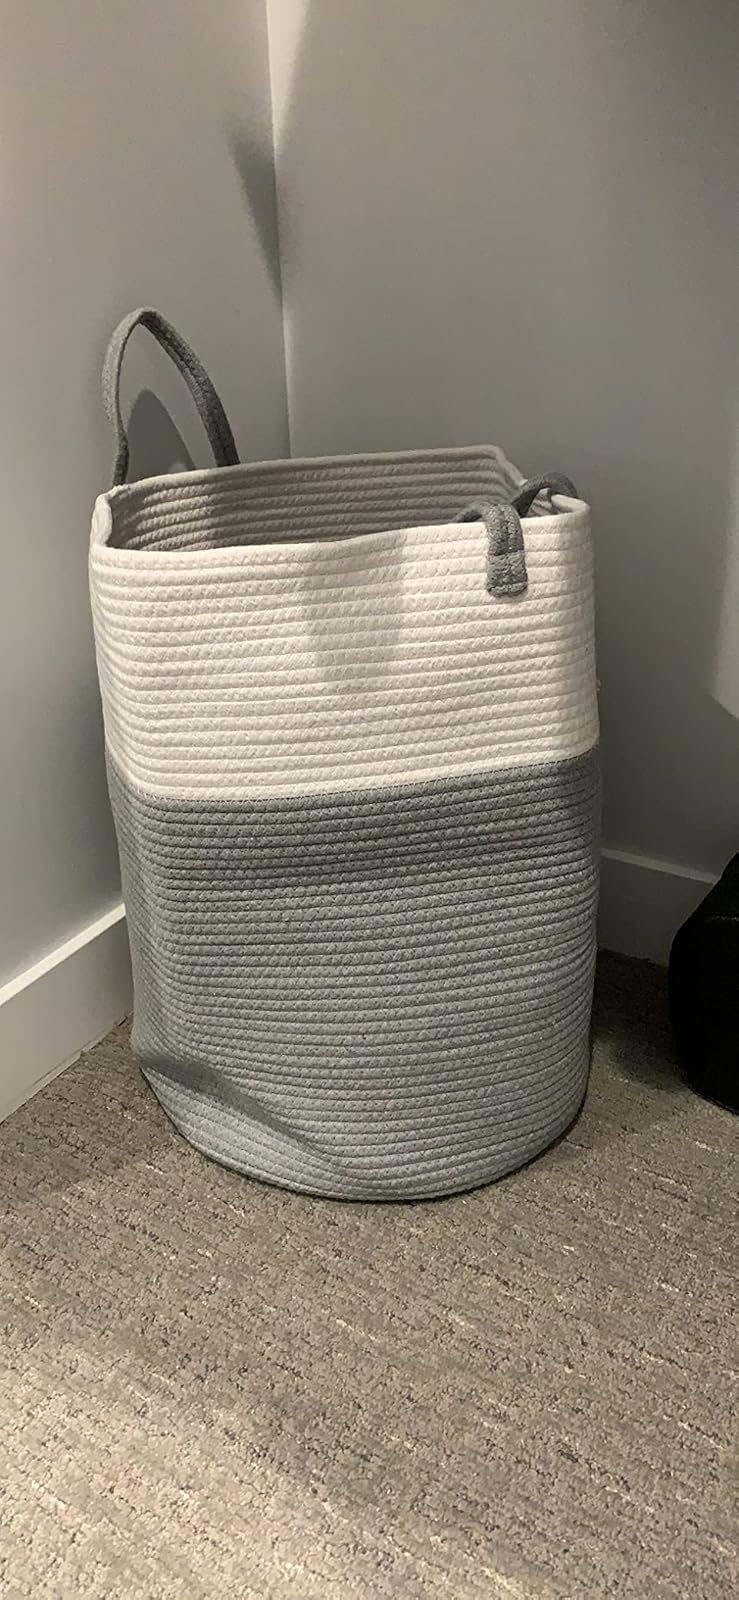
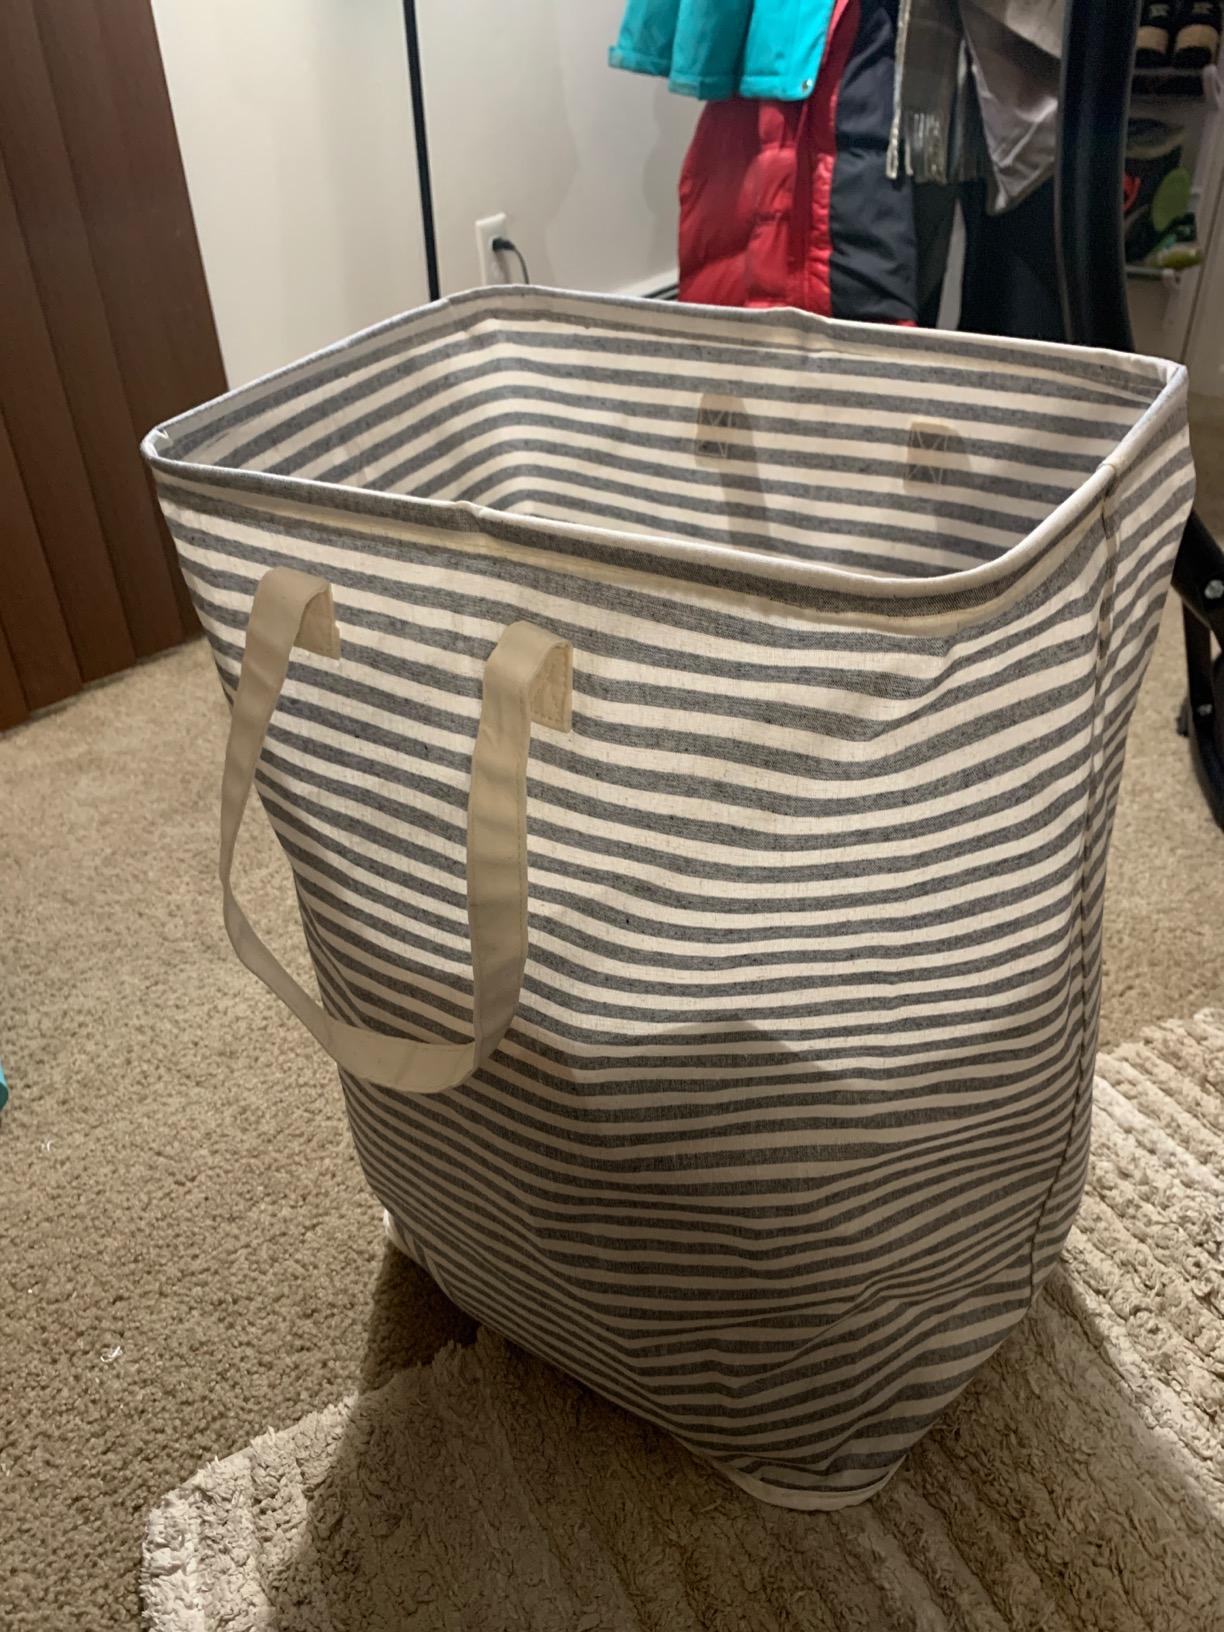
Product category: items_hamper
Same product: no